Max von Sydow

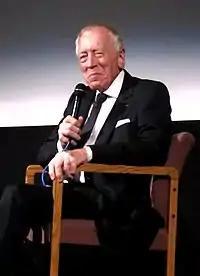
Von Sydow in 2012

In 1988, Sydow made his only directorial foray with "Katinka", a film based on the Herman Bang novel, "Ved Vejen". The film won the Guldbagge Awards for Best Film and Best Director but was not widely seen outside Sweden. In 1989, Sydow appeared in the television film "Red King, White Knight", for which he received his first Primetime Emmy Award nomination. He also supplied the voice for Vigo the Carpathian in the 1989 film, "Ghostbusters II".